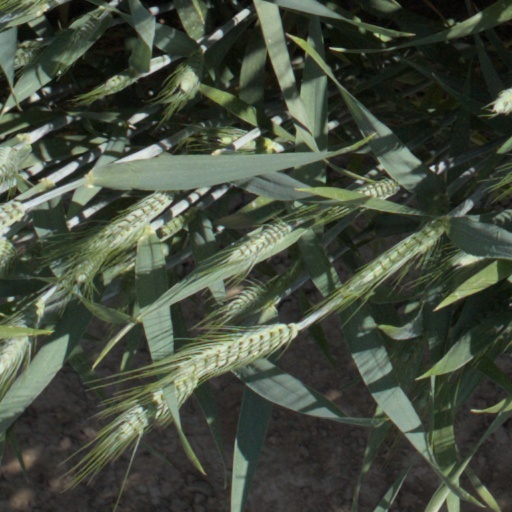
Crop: wheat